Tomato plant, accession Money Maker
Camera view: bottom (45 deg); turntable rotation: 240 degrees
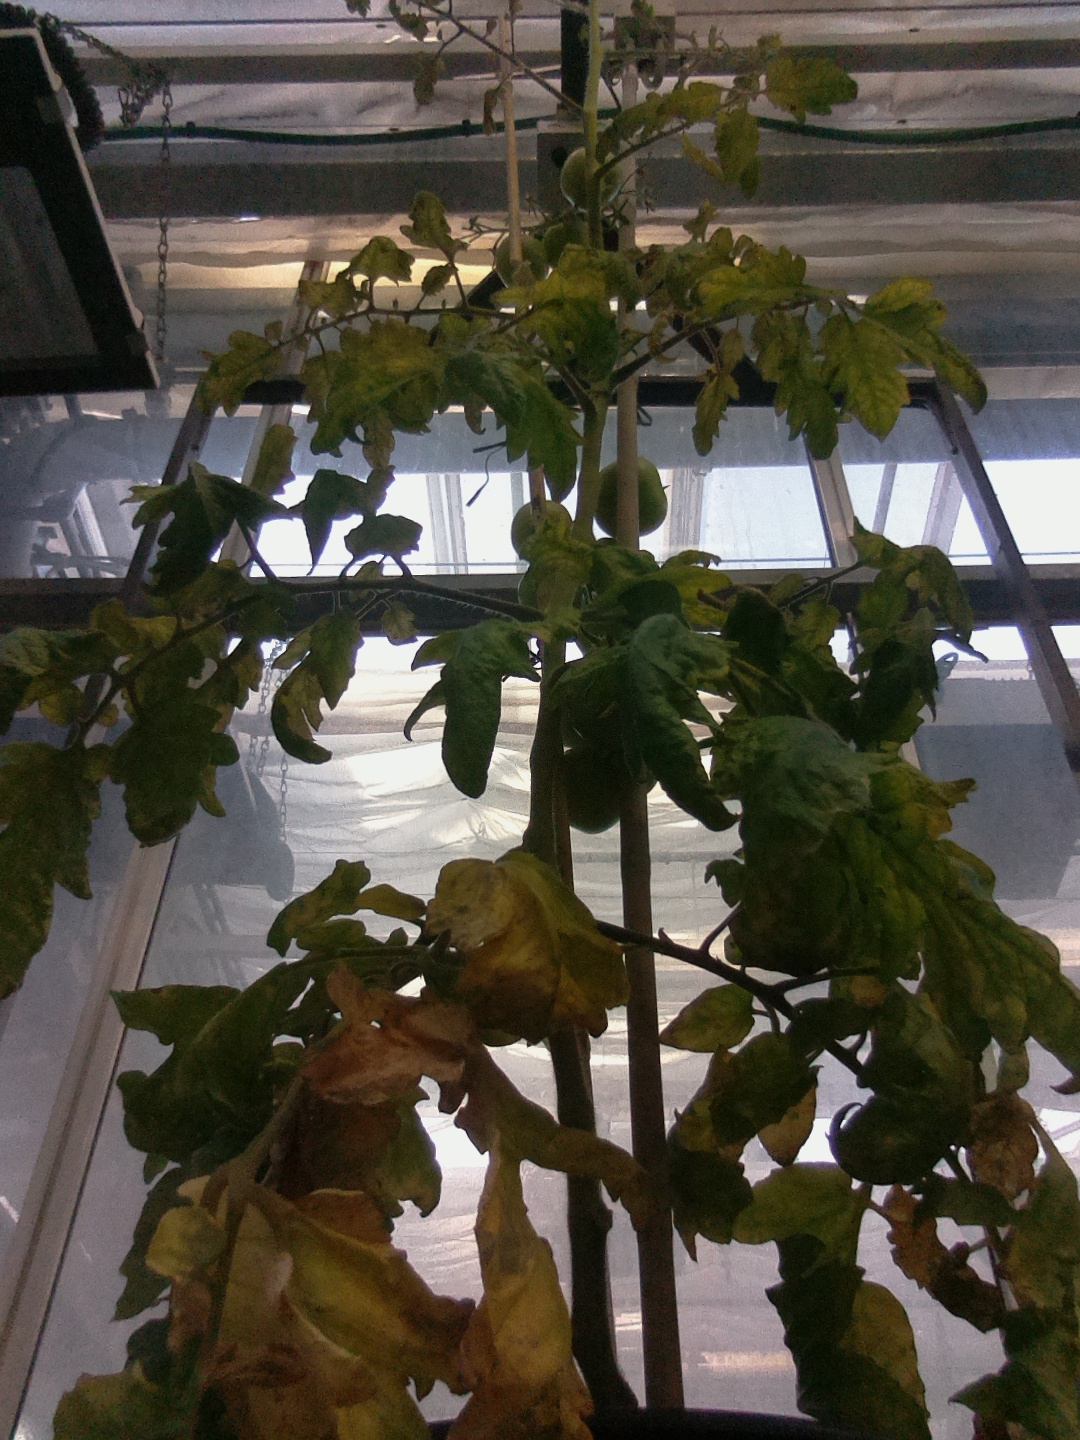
BBCH growth stage 78: 80% -90% of final fruit size